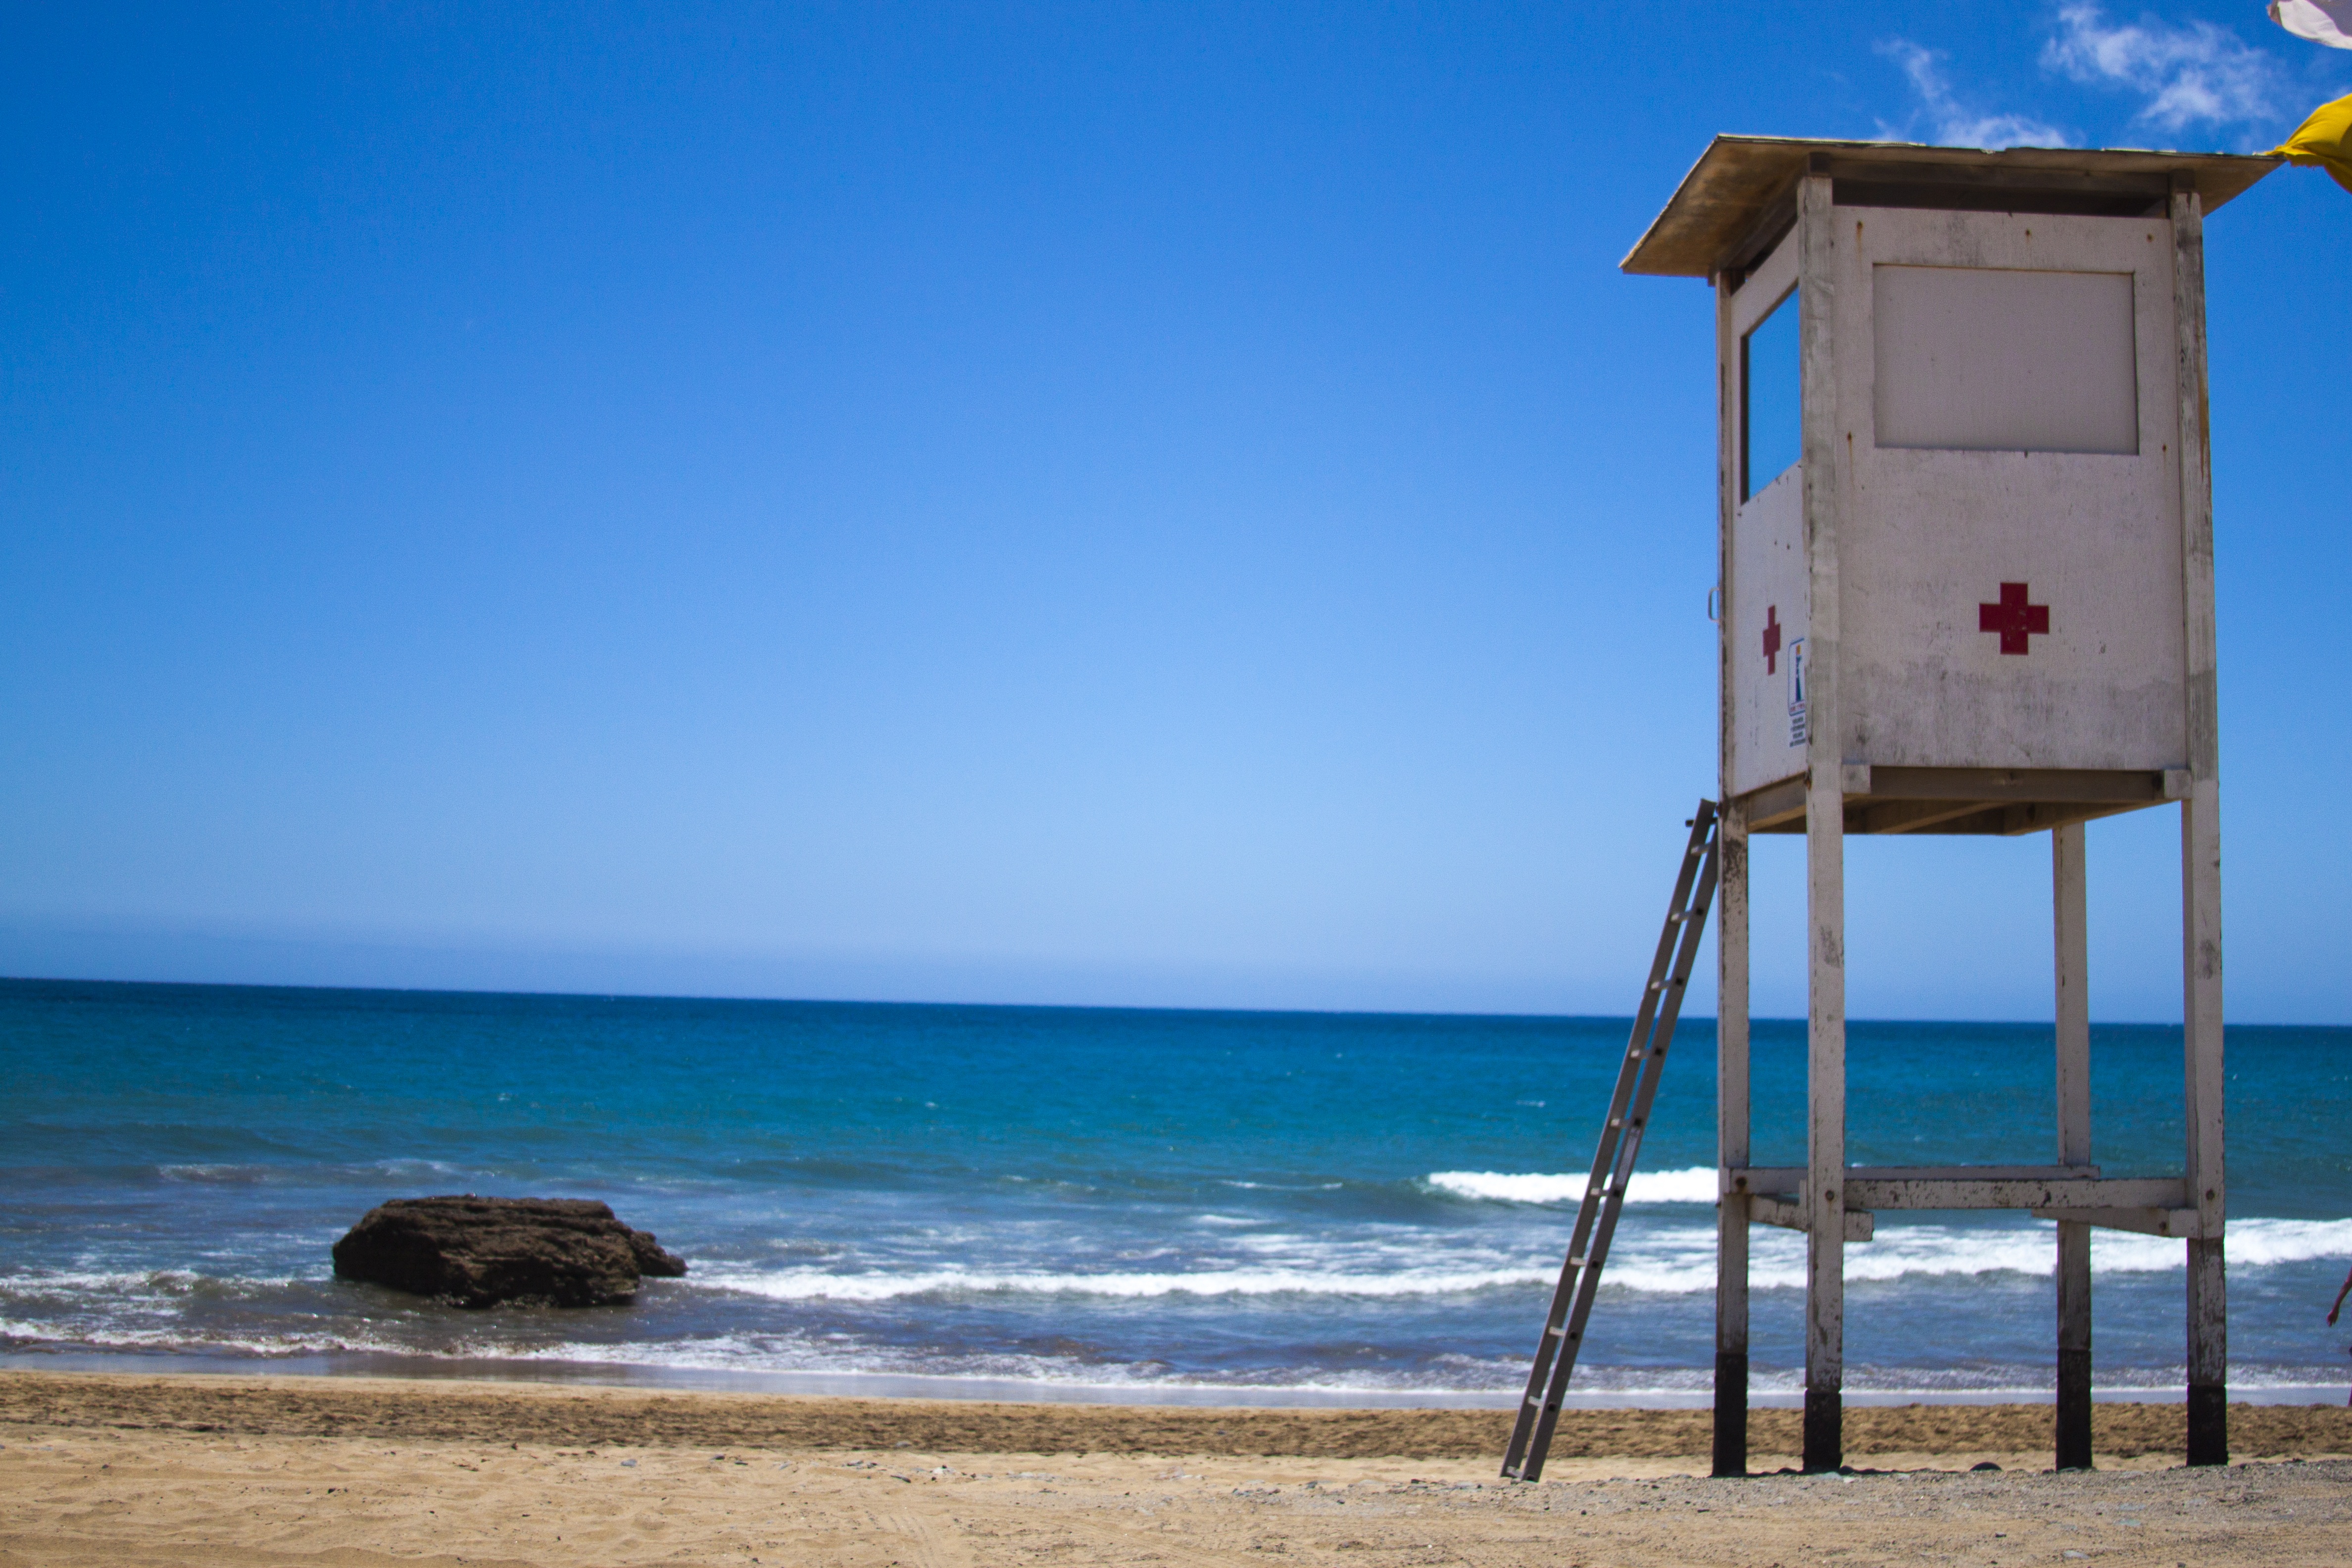
beach, sea, coast, ocean, shore, vacation, tower, bay, blue, body of water, safety, cape, rescue, medical